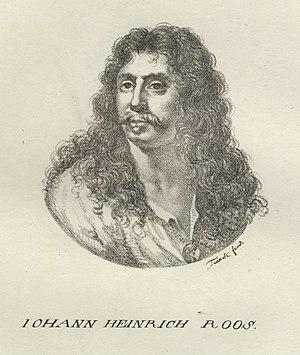
Philipp Peter Roos est un artiste peintre et graveur à l'eau-forte allemand, surnommé Rosa di Tivoli, né à Francfort en 1655, mort à Rome le 17 janvier 1706.